Ninja Gaiden (NES video game)

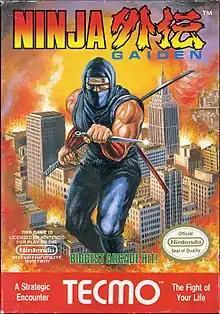
North American box art

Ninja Gaiden, released in Japan as and as Shadow Warriors in Europe, is a 1988 hack and slash platform game developed and published by Tecmo for the Nintendo Entertainment System. Its development and release coincided with the beat 'em up arcade version of the same name. It was released in December 1988 in Japan, in March 1989 in North America, and in August 1991 in Europe. It has been ported to several other platforms, including the PC Engine, the Super NES, and mobile phones.